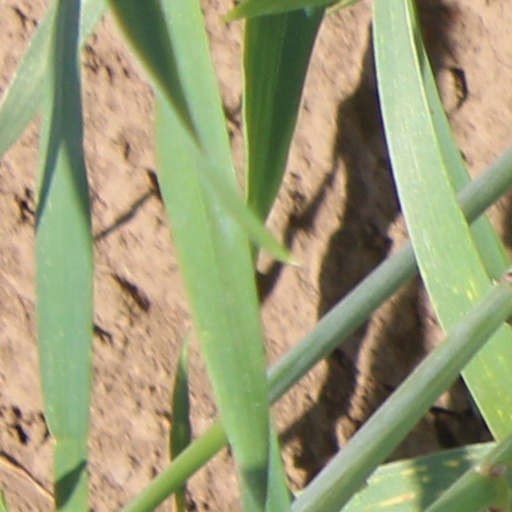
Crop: wheat